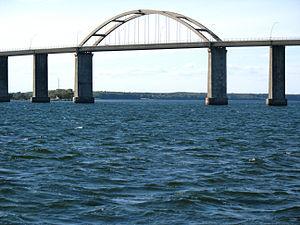
Siø est une île du Danemark situé entre l'île de Langeland et celle de Tåsinge. Depuis 1962, Siø est relié à ces deux îles par un pont.